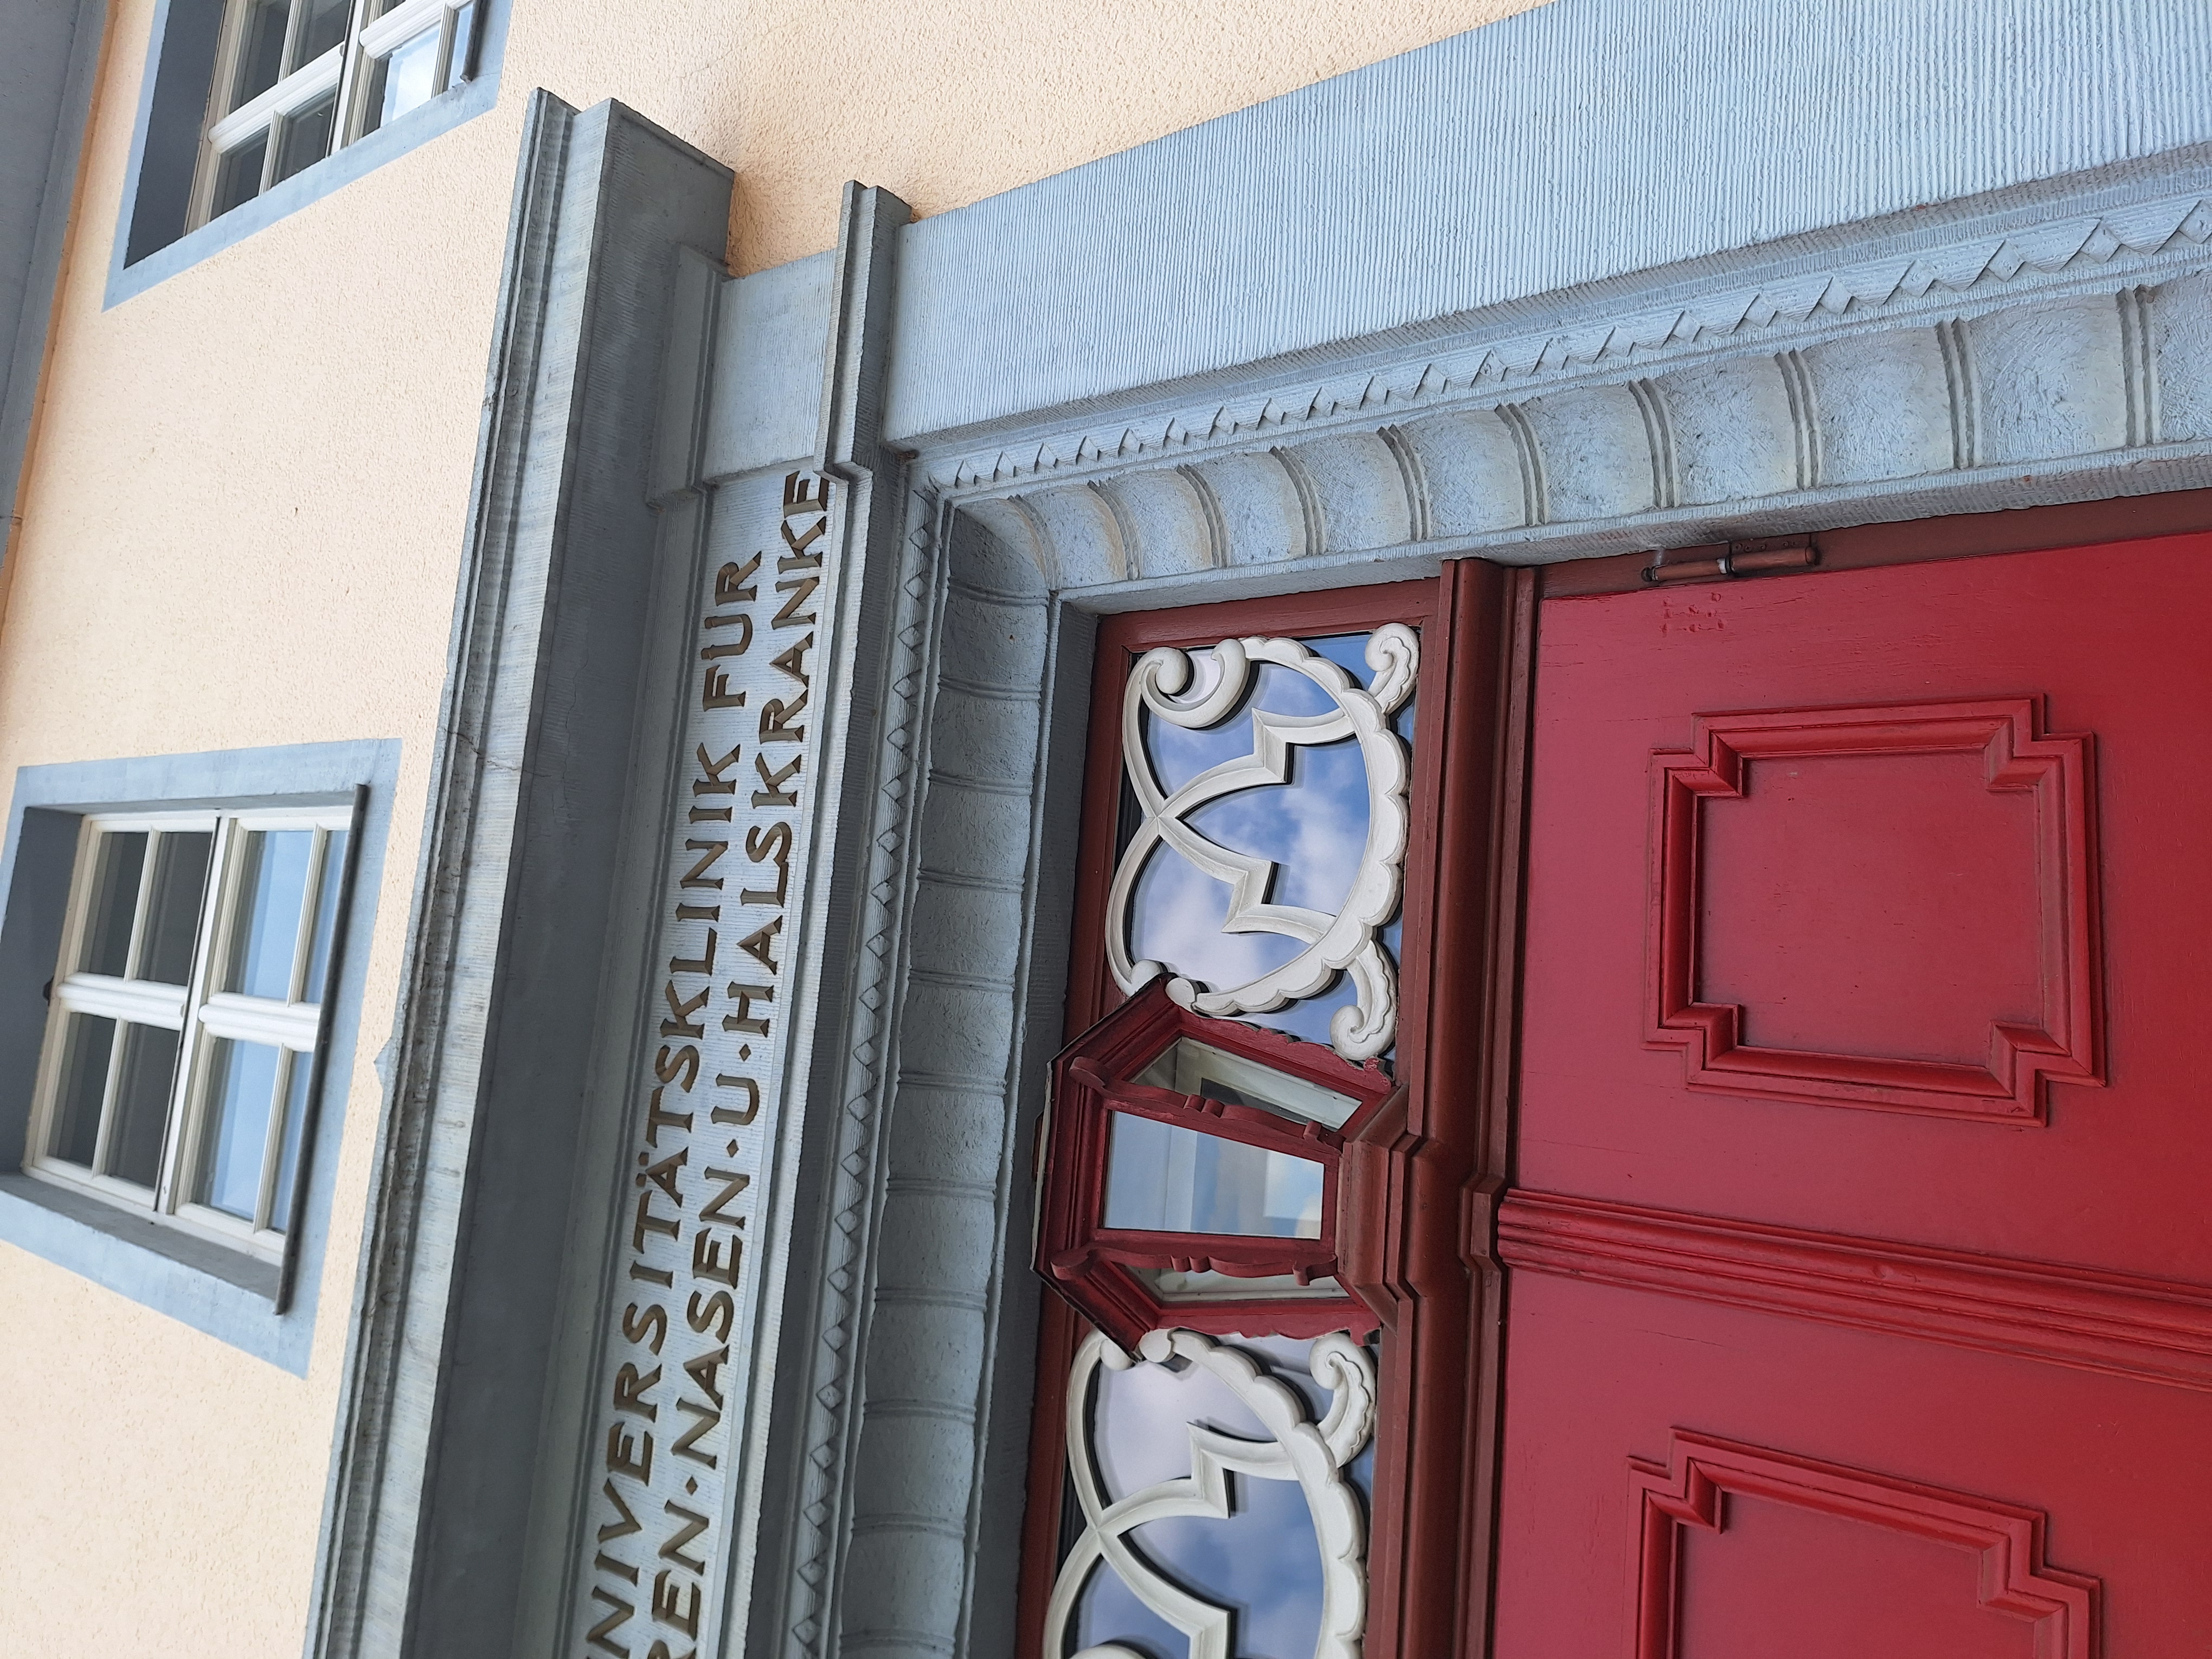
Building: Deutschhausstraße 3